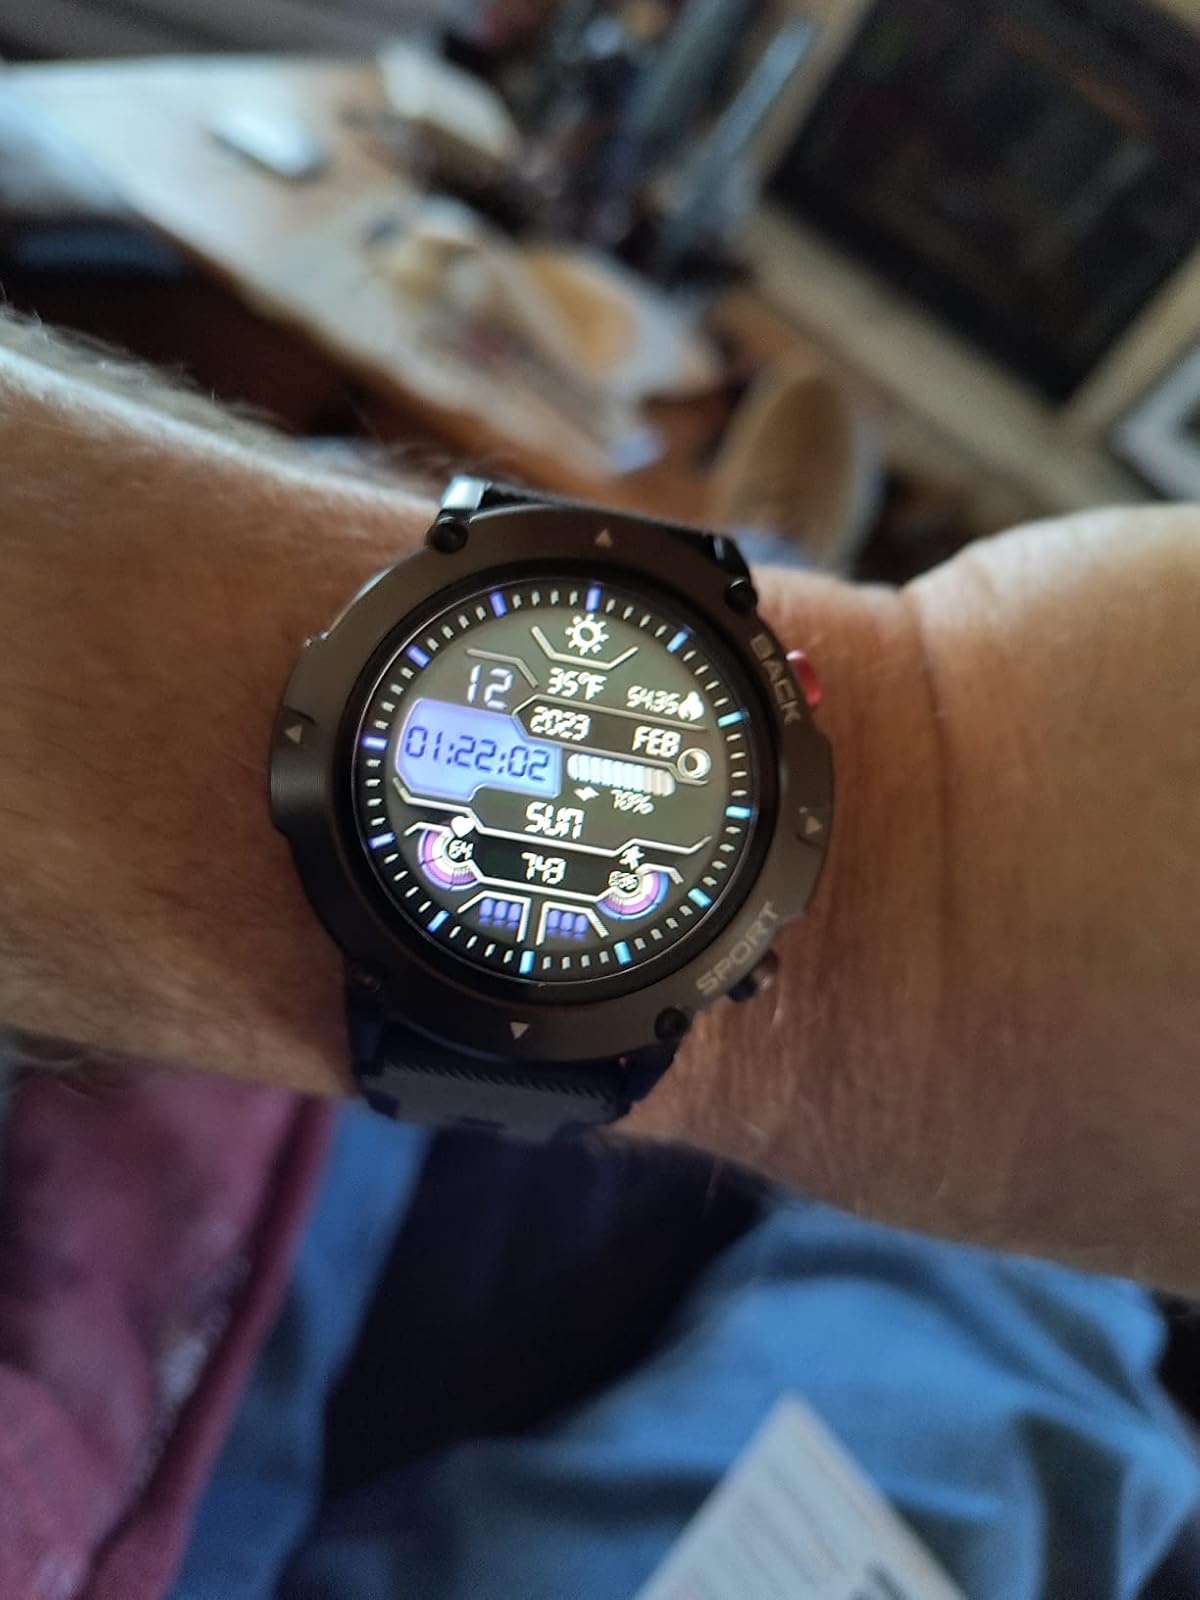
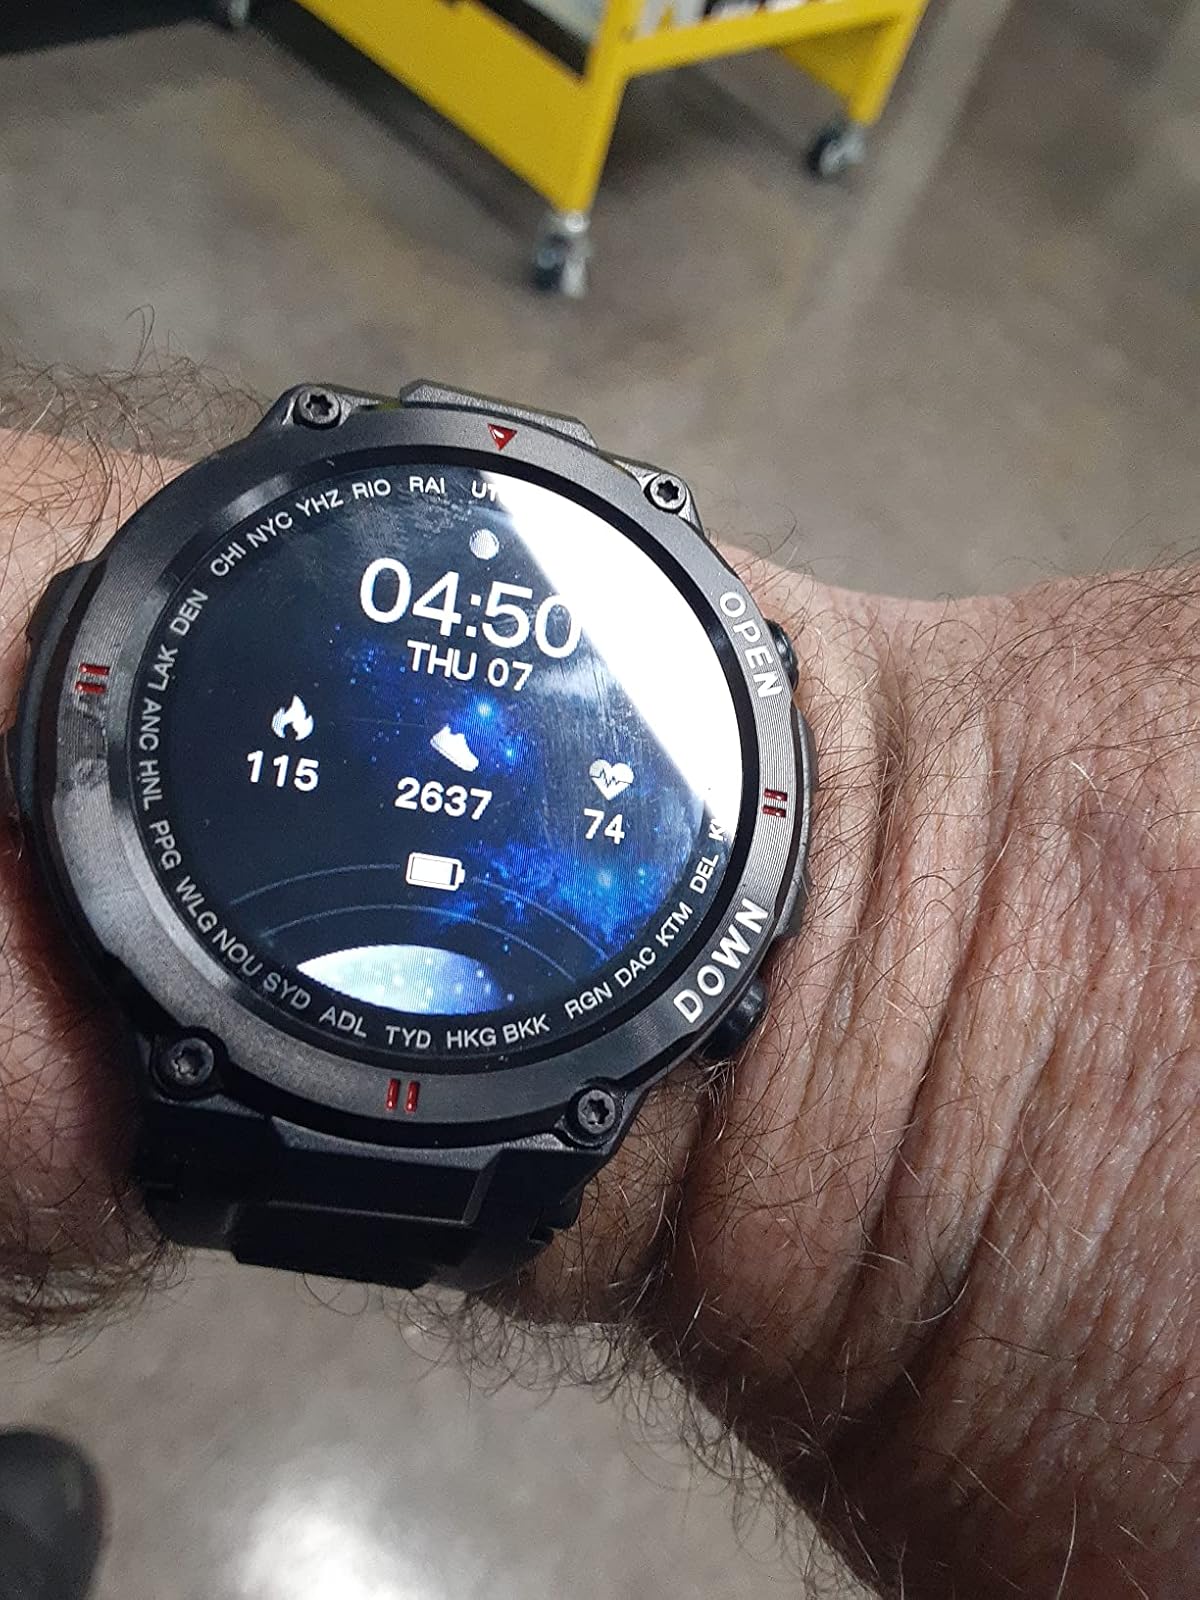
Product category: smartwatch
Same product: no